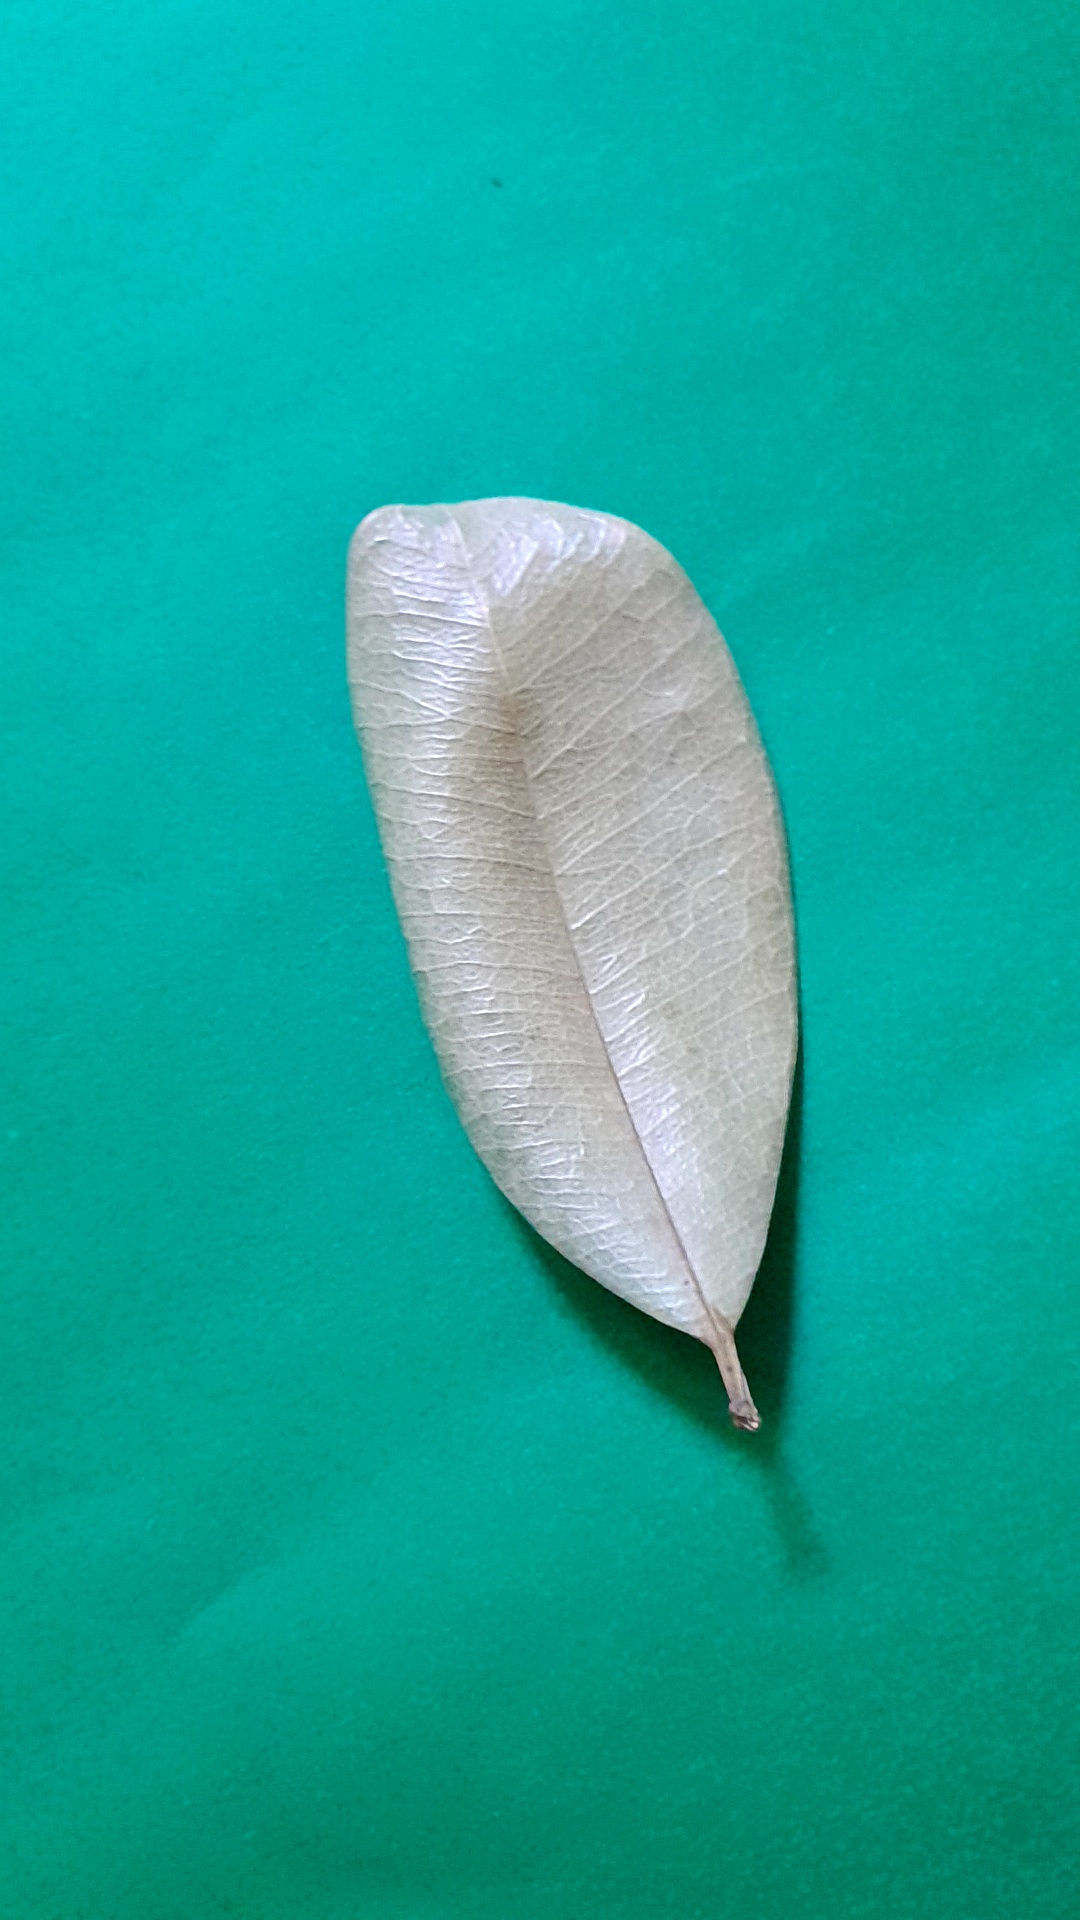
Label: Dry Leaf